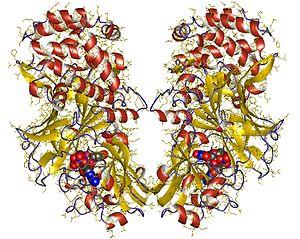
La toxine diphtérique est une exotoxine produite par Corynebacterium diphtheriae, responsable de la diphtérie. Cette maladie fut la plus grande cause de mortalité infantile vers la fin du XIXᵉ siècle et fut aussi la cause de plusieurs épidémies majeures. La découverte de l’anatoxine de Ramon a permis de réduire significativement la propagation de la maladie menant à une presque éradication de la pathologie. On a cependant noté une hausse des cas recensé vers les années 1990 dans les pays de l’ex-URSS chez les adultes